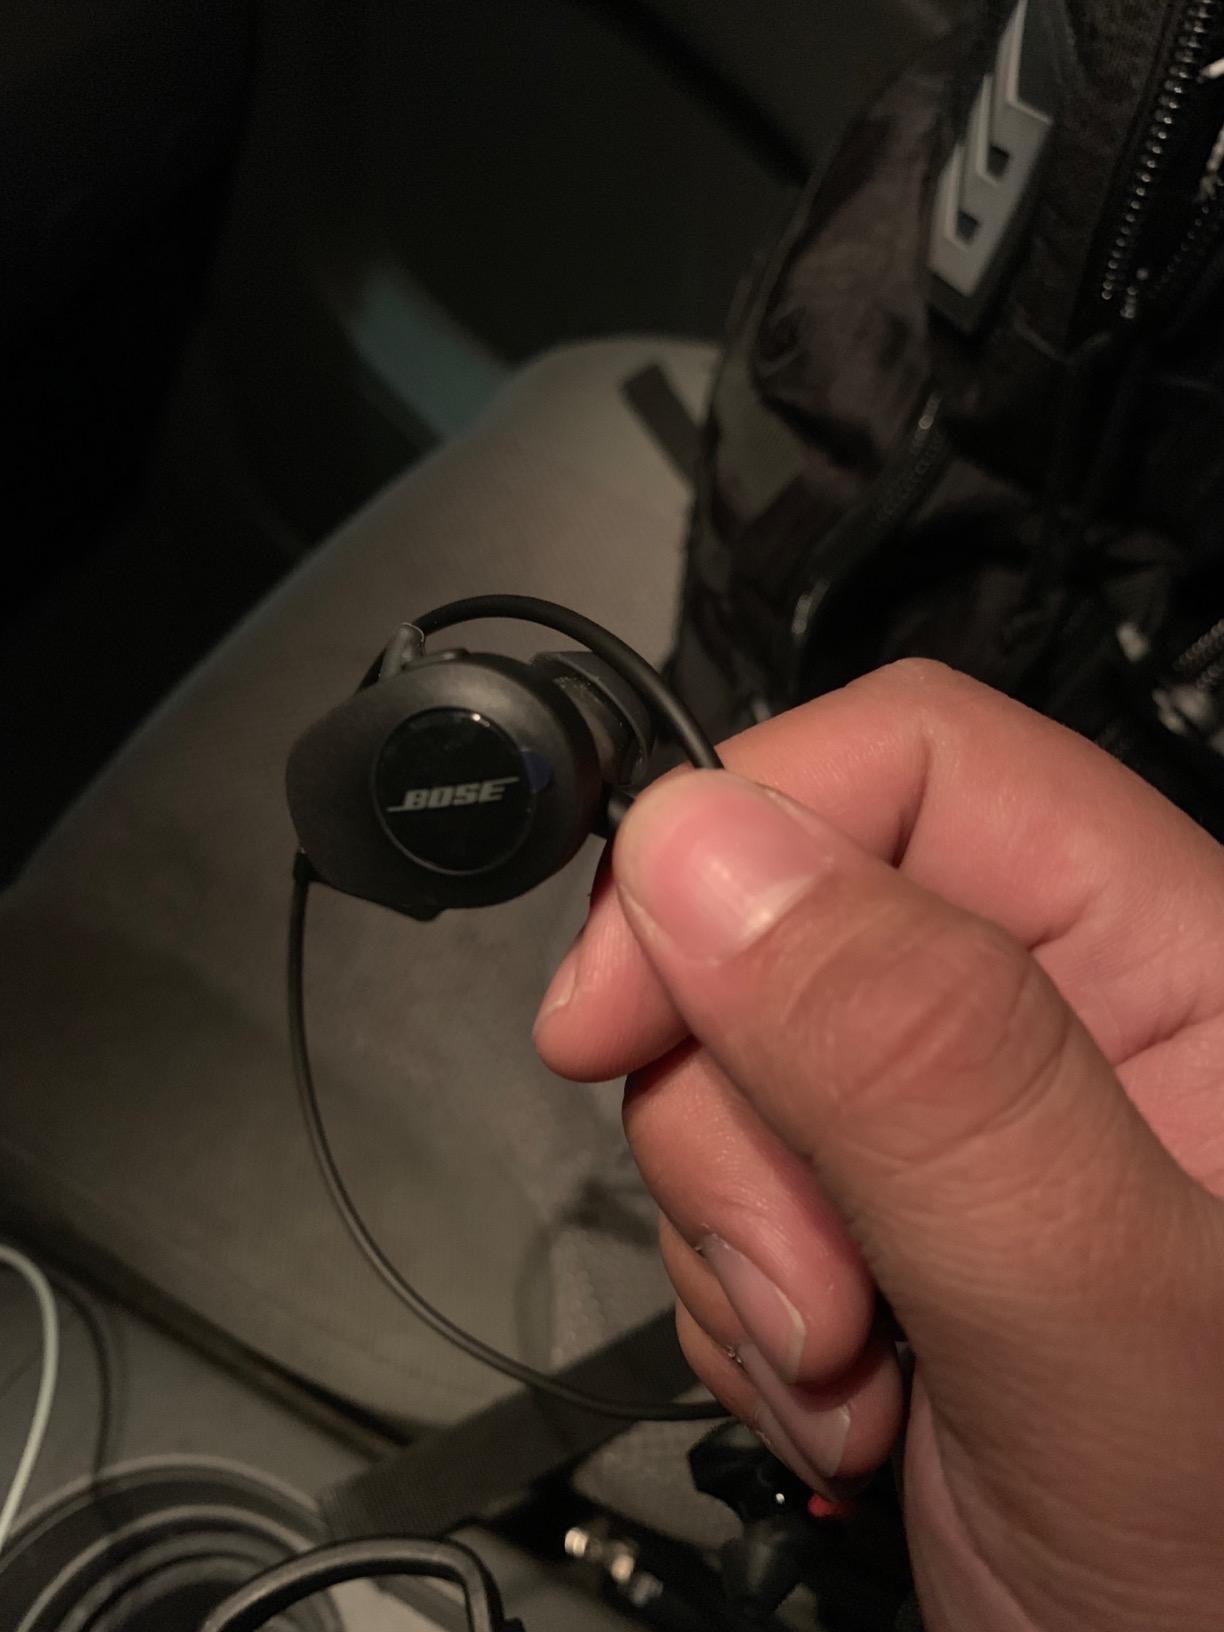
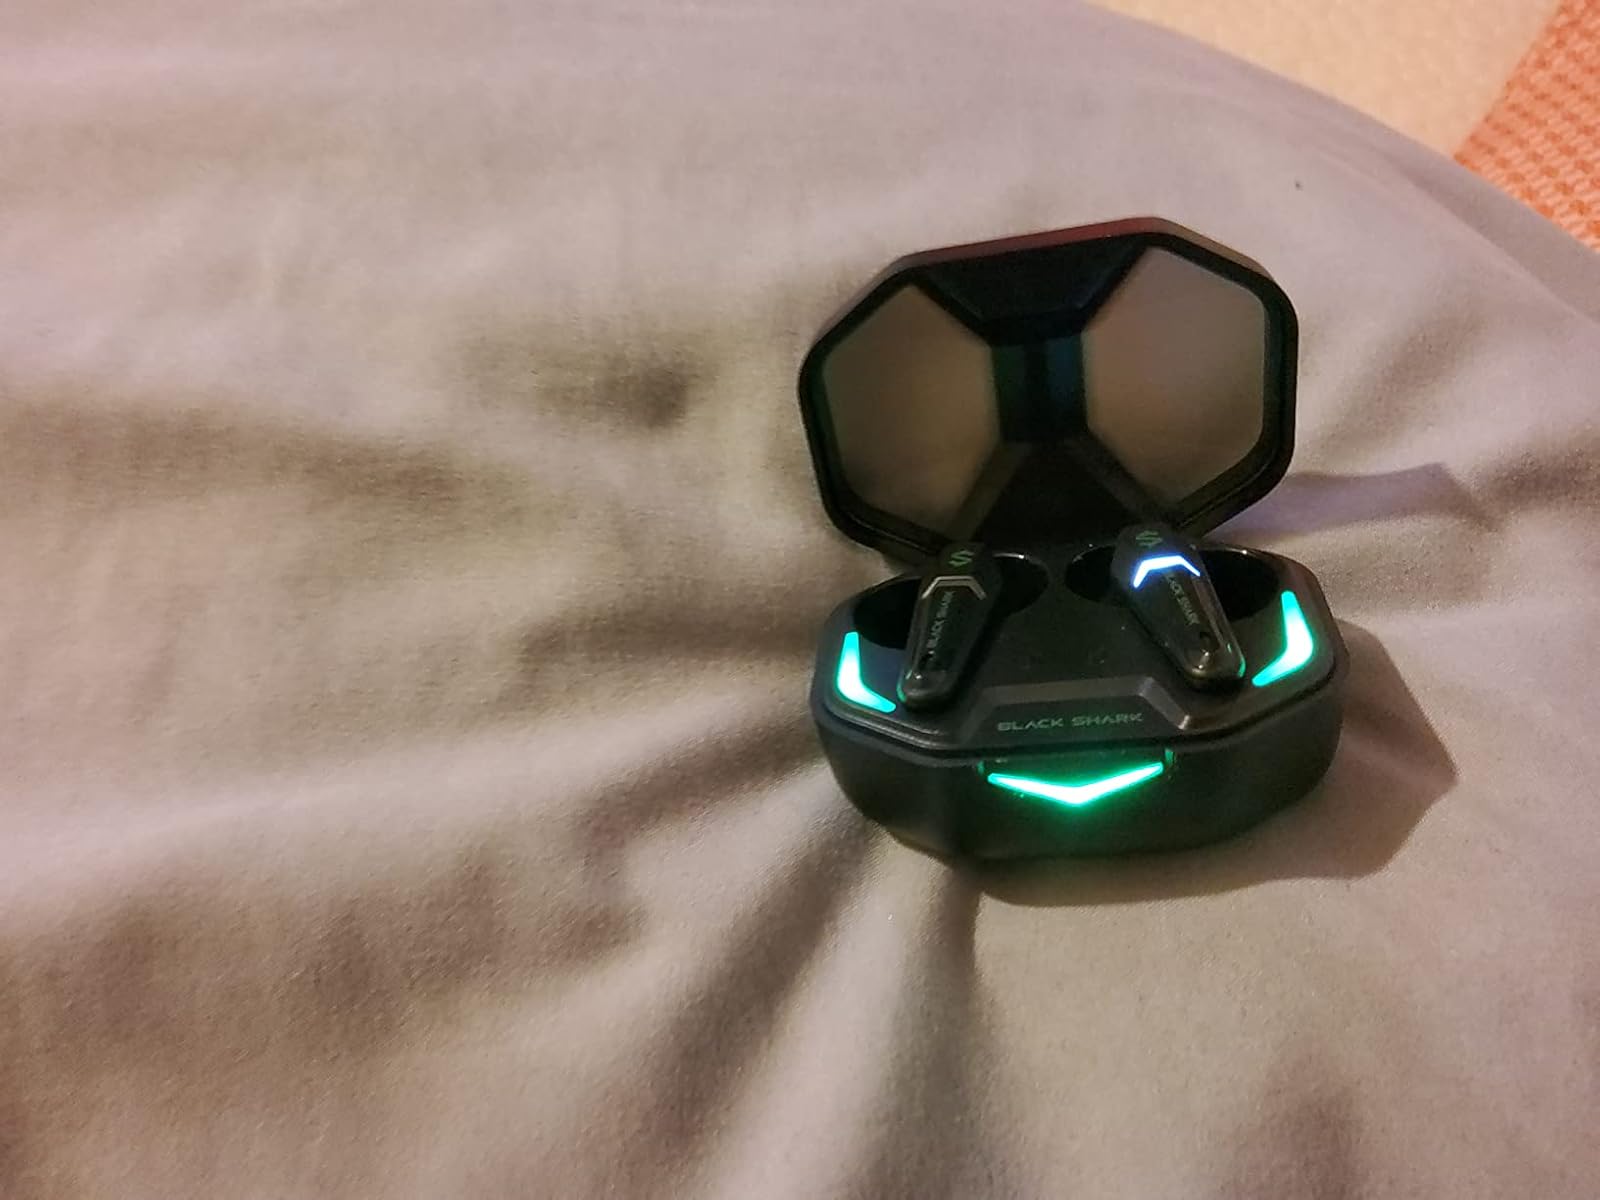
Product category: earbuds
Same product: no